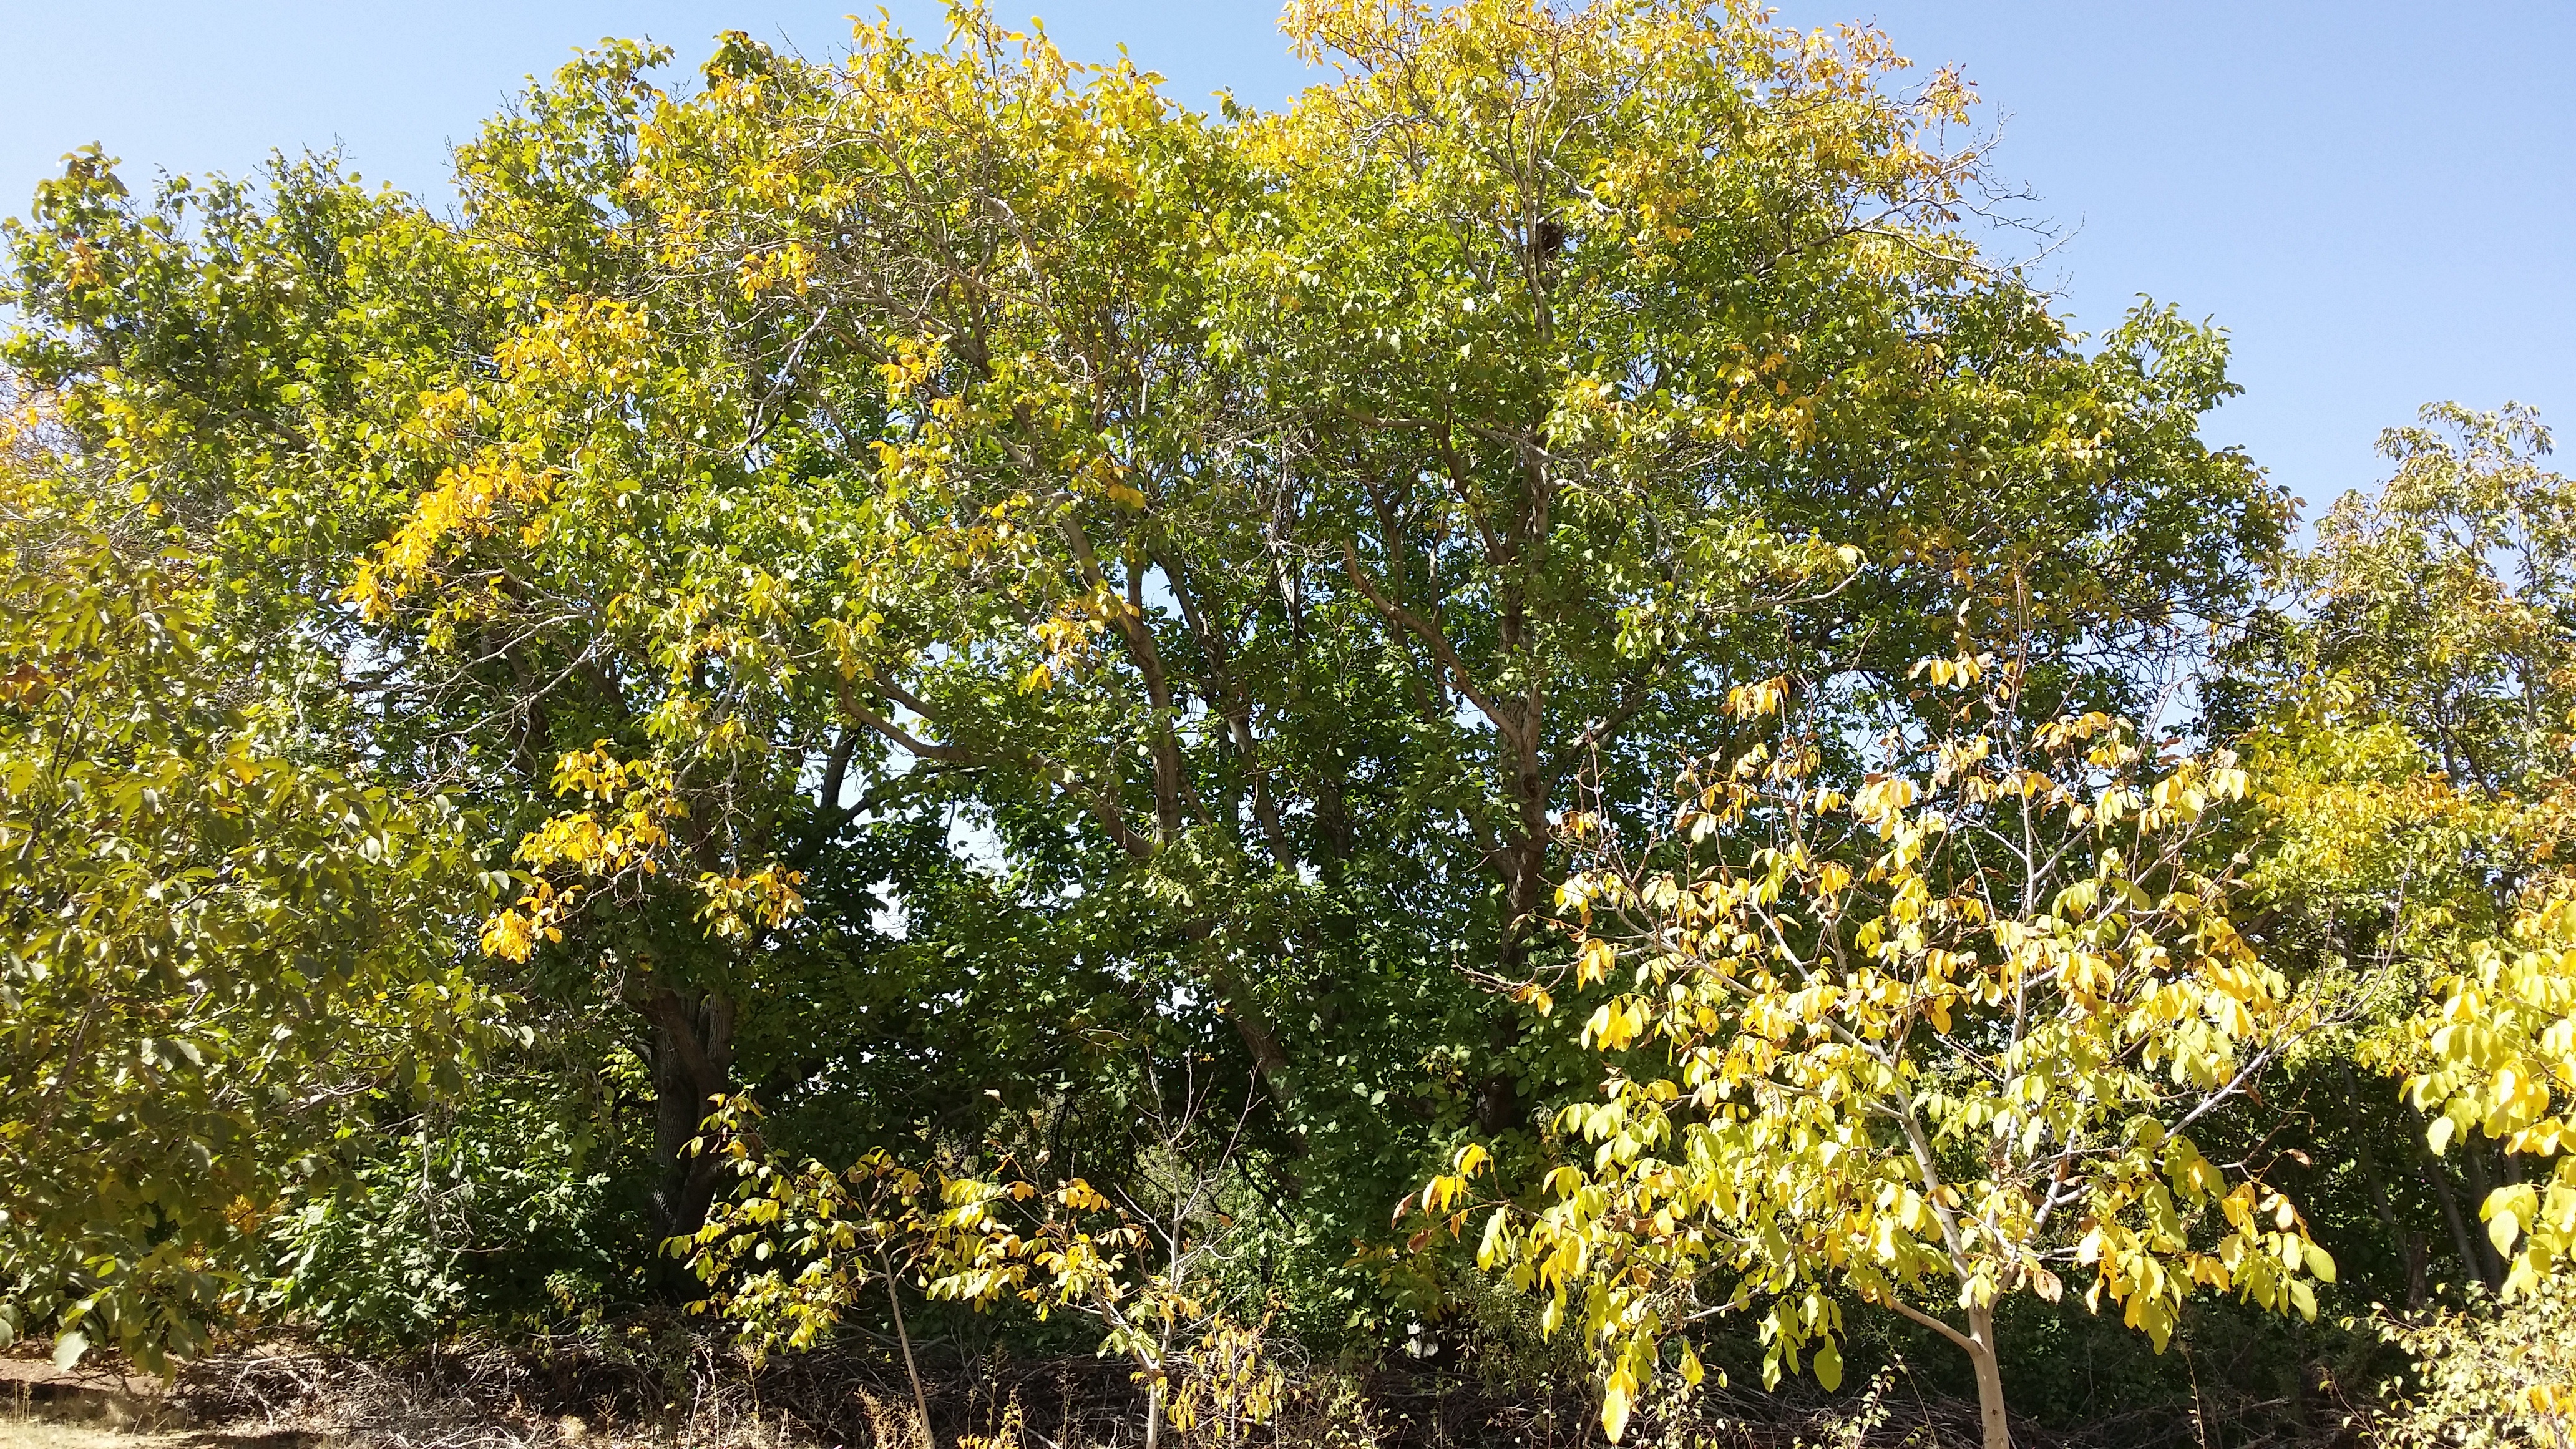
tree, plant, fruit, leaf, flower, food, produce, evergreen, autumn, yellow, shrub, deciduous, flowering plant, woody plant, land plant